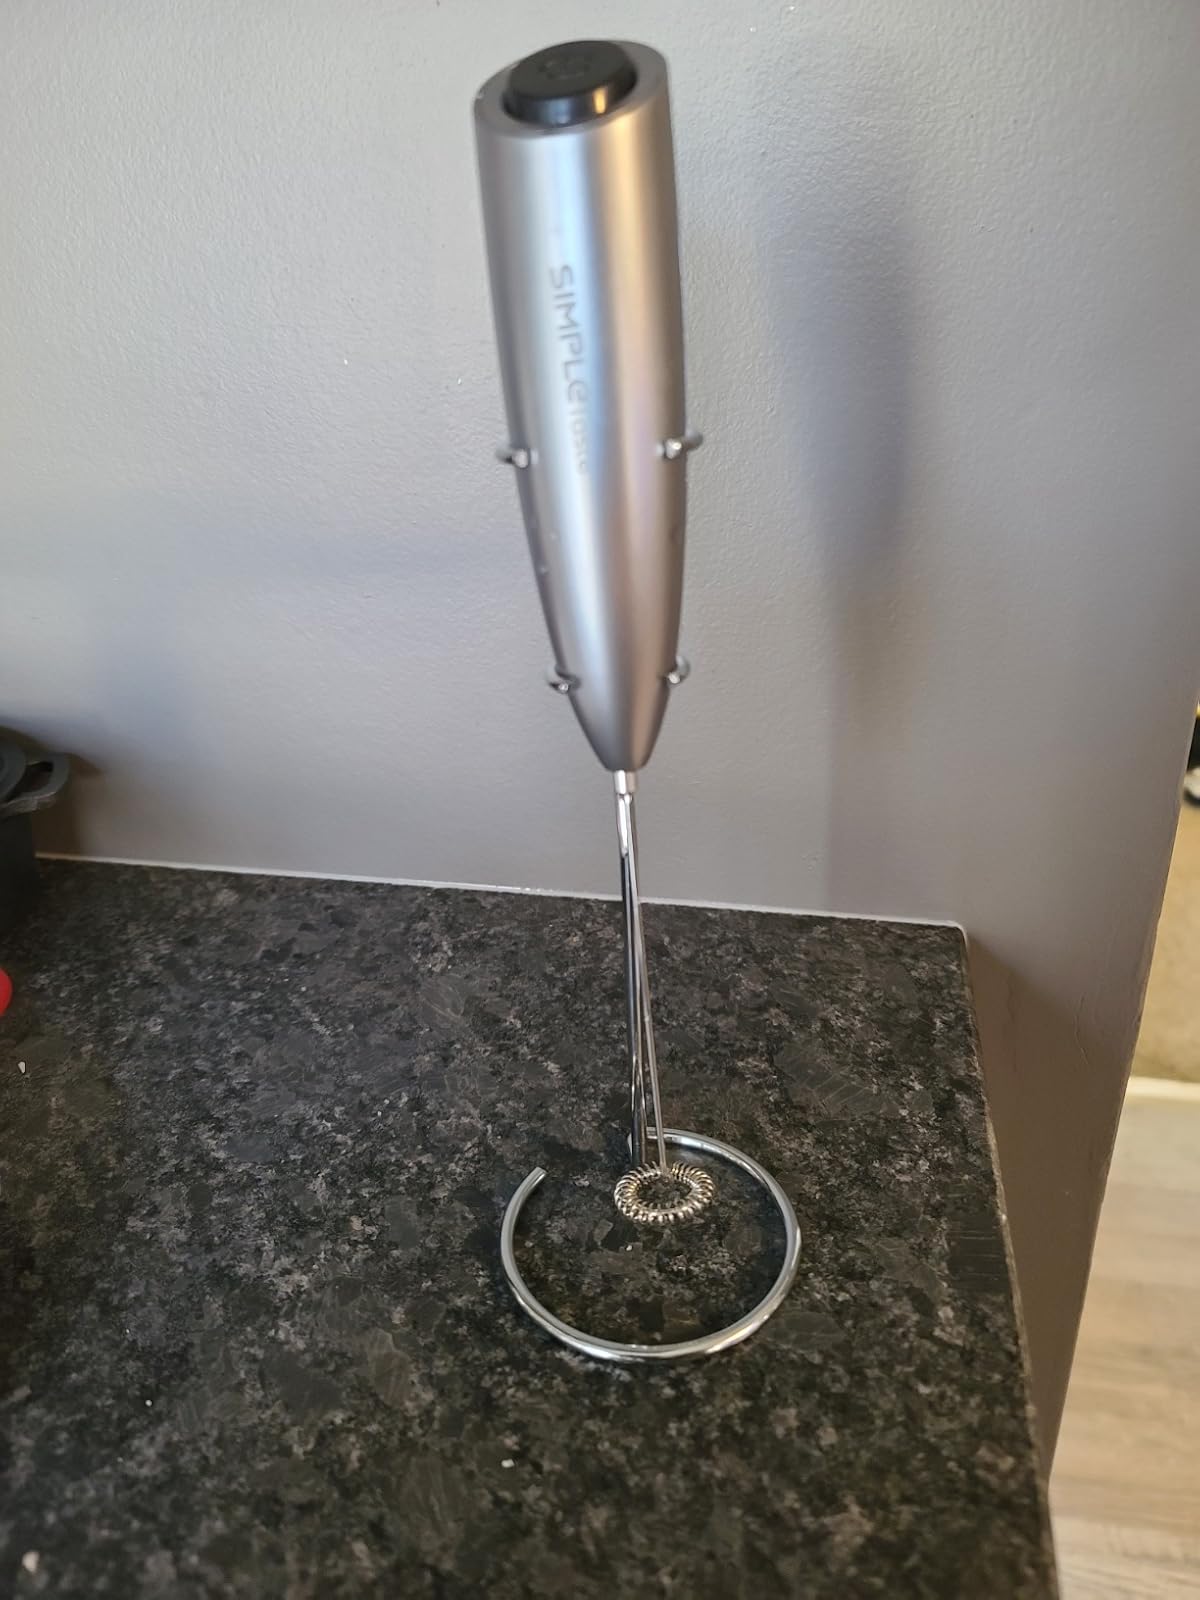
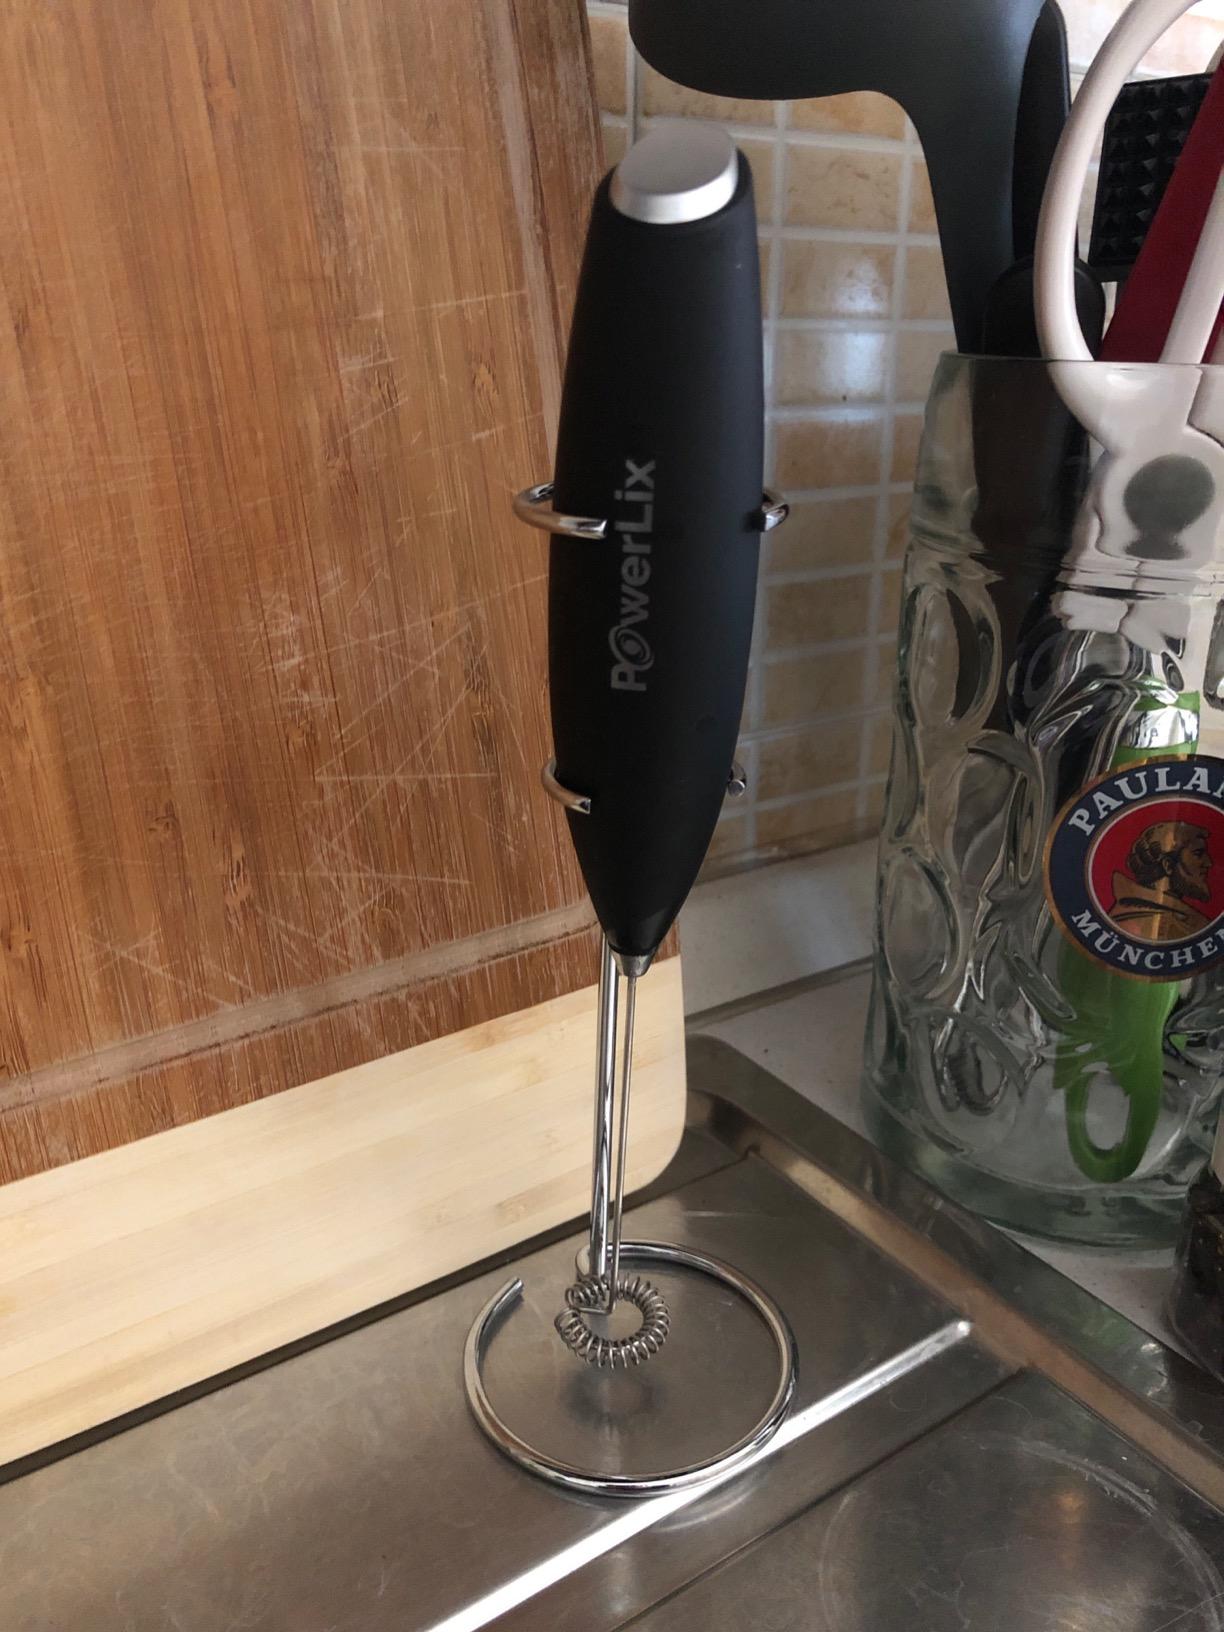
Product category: items_mixer
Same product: no